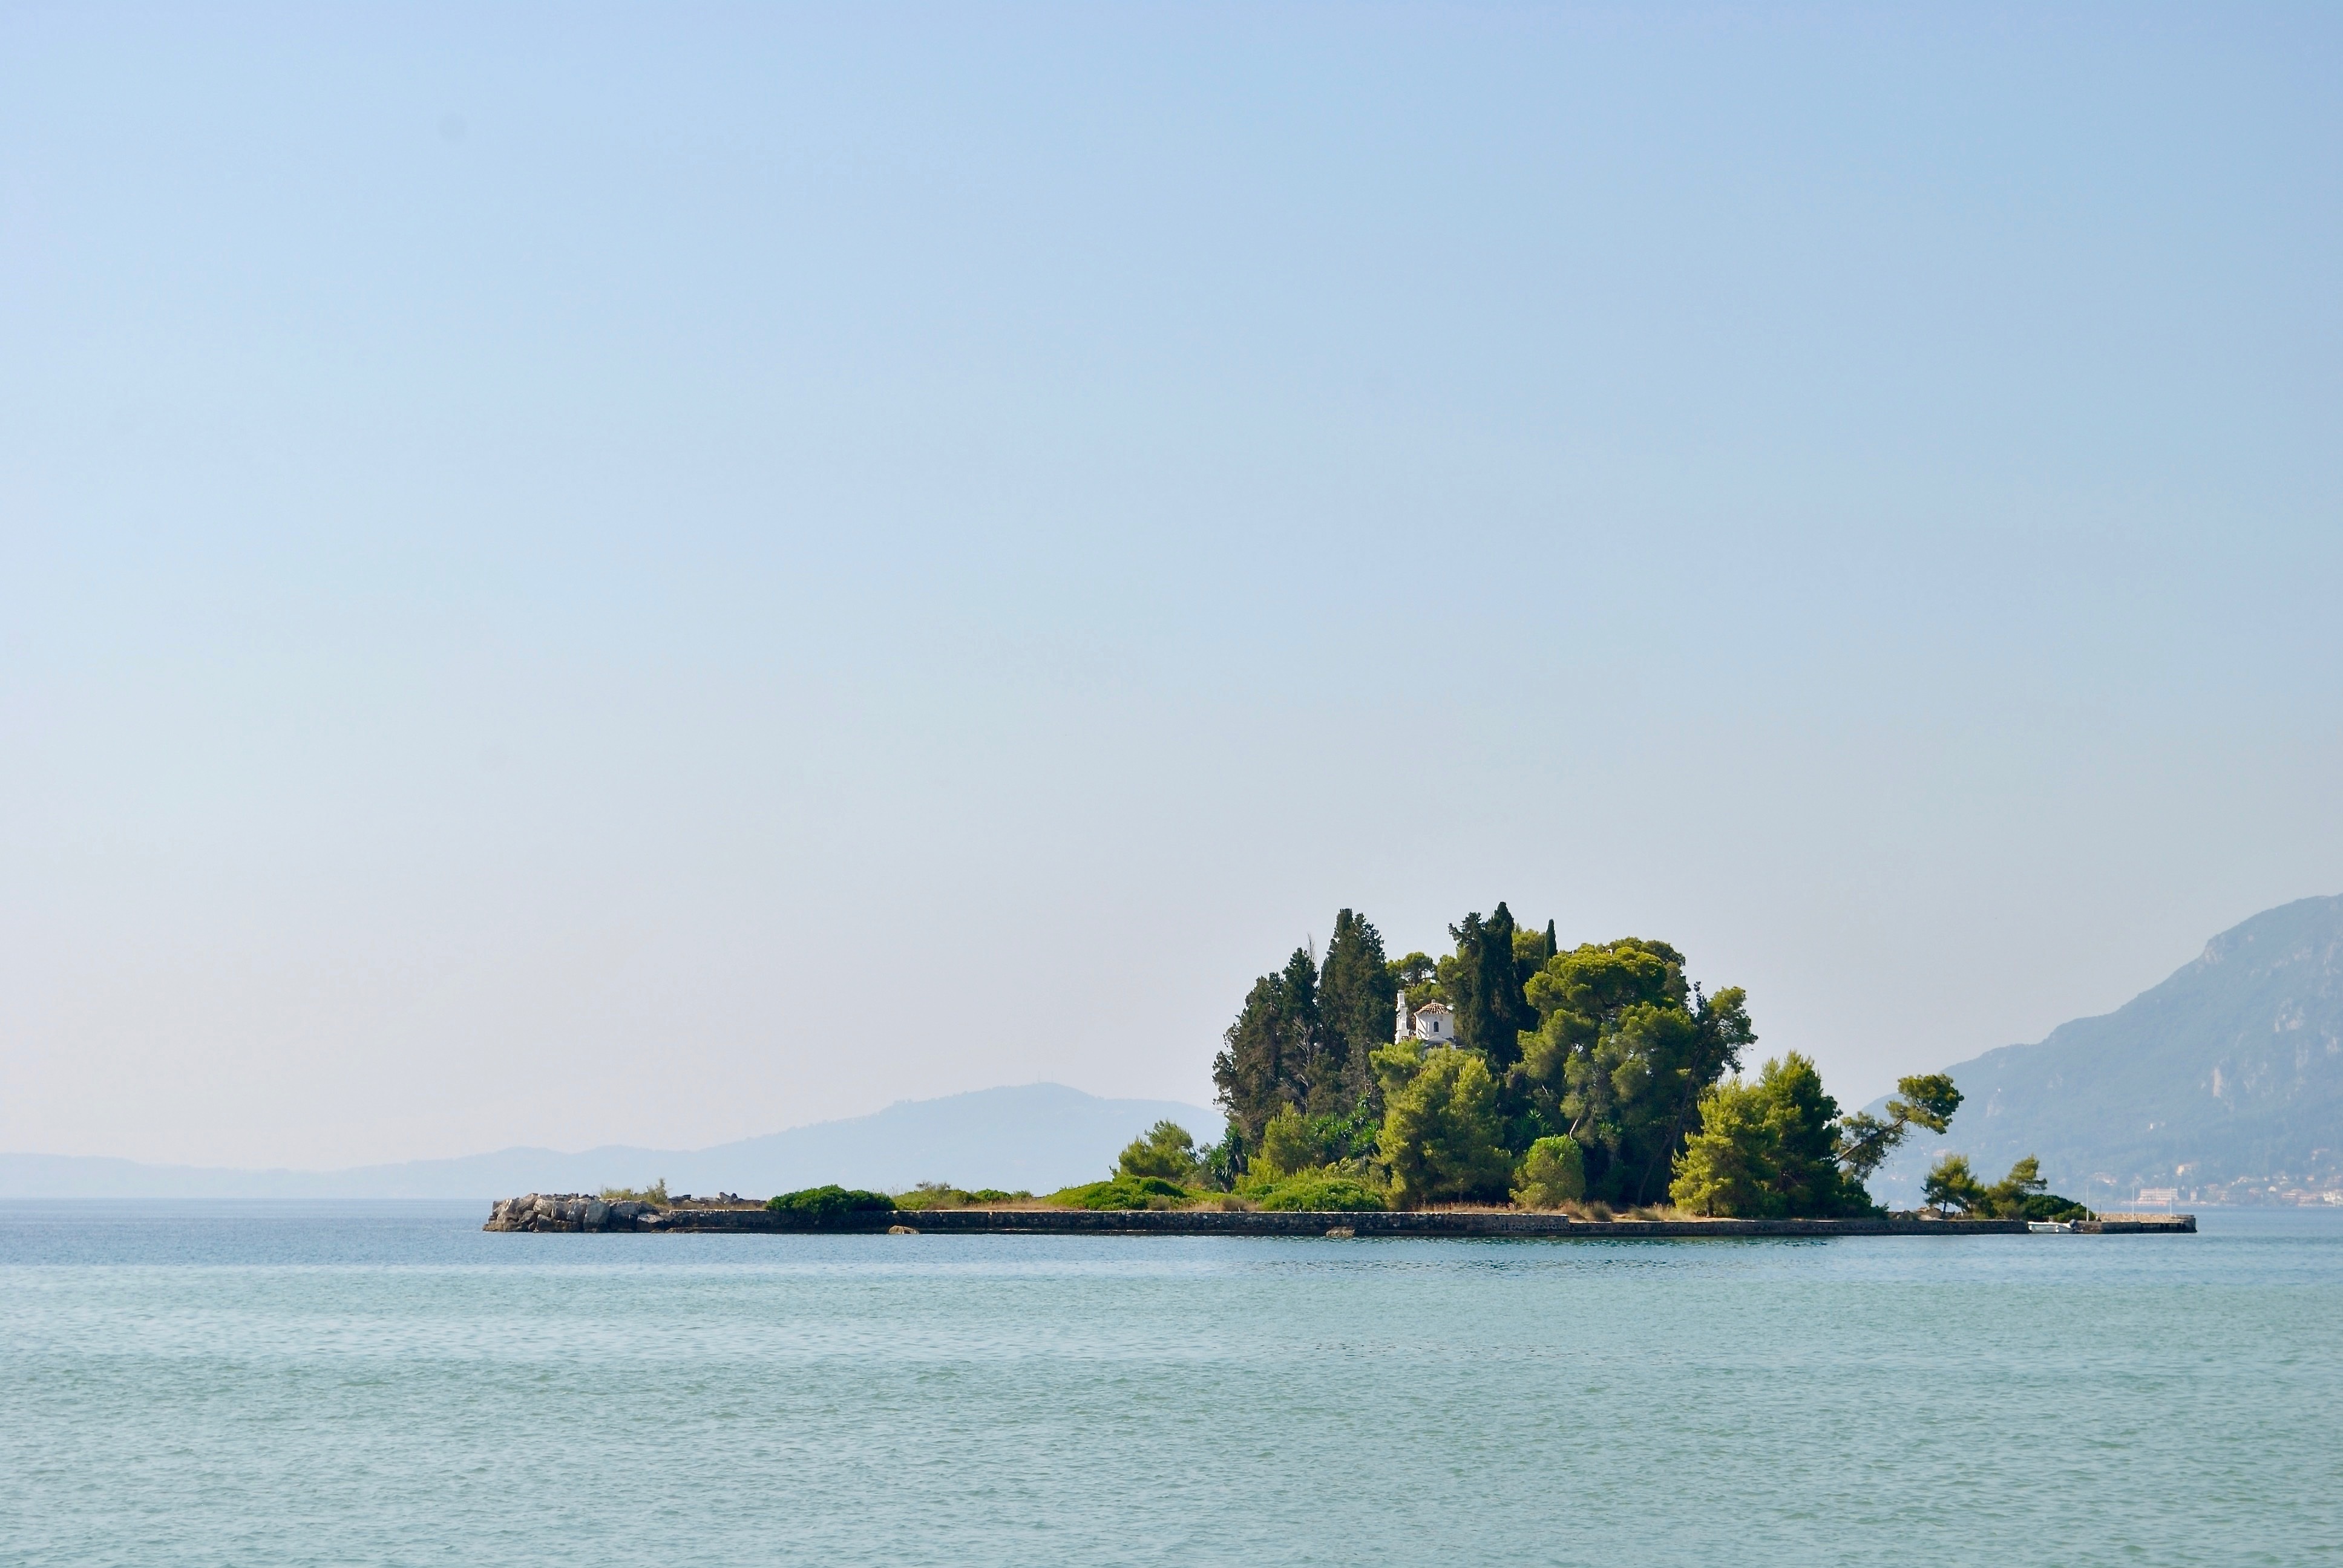
beach, sea, coast, ocean, horizon, sky, shore, summer, vacation, cliff, cove, bay, island, terrain, body of water, greece, archipelago, booked, cape, corfu, islet, landform, geographical feature